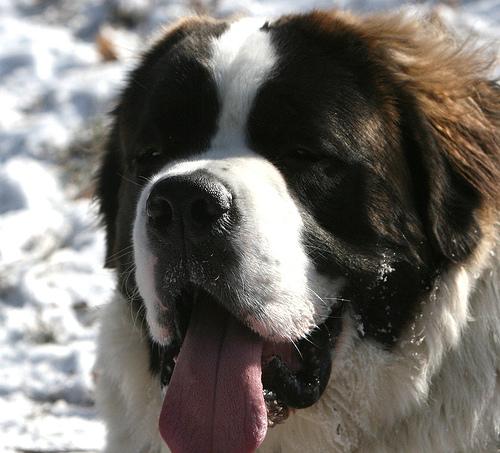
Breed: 211-n000068-Saint_Bernard